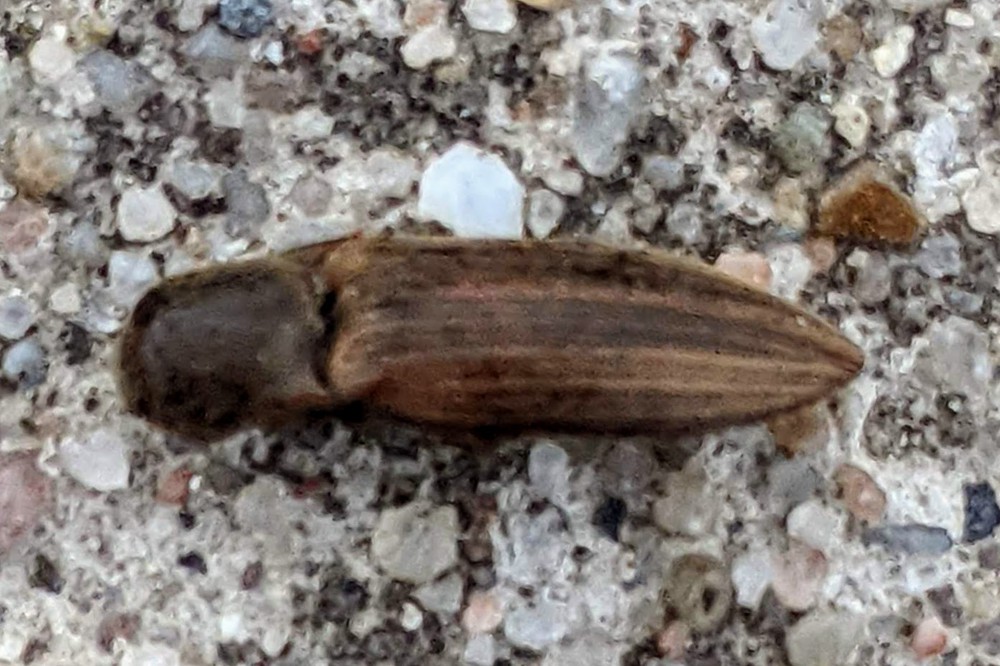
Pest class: clickbeetles_wireworms